Medford, Massachusetts

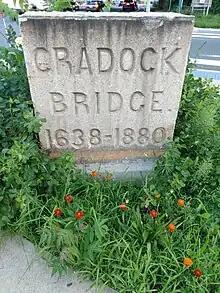
A stone with the dates of the early Cradock Bridge in Medford

In 1637, the first bridge (a toll bridge) across the Mystic River was built at the site of the present-day Cradock Bridge, which carries Main Street into Medford Square. It would be the only bridge across the Mystic until 1787, and as such became a major route for traffic coming into Boston from the north (though ferries and fords were also used). The bridge would be rebuilt in 1880, 1909, and 2018.